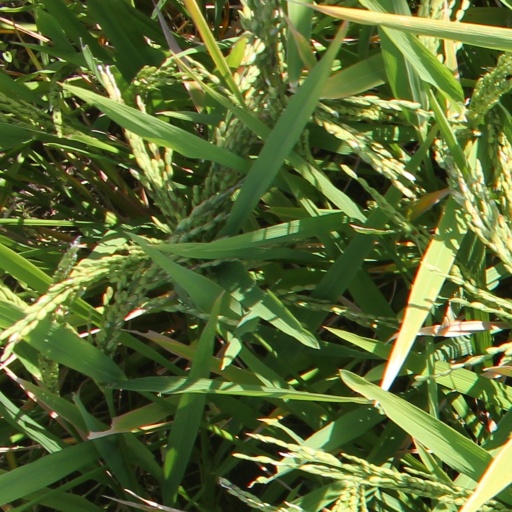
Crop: rice